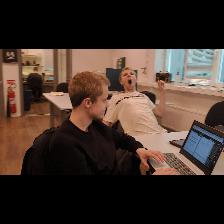
Label: Human